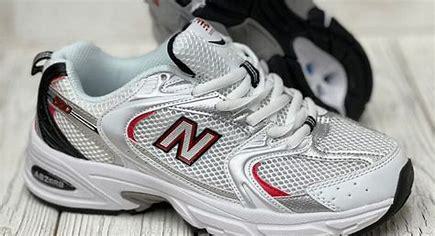
Brand: New
Model: Balance New Balance 530 Marathon